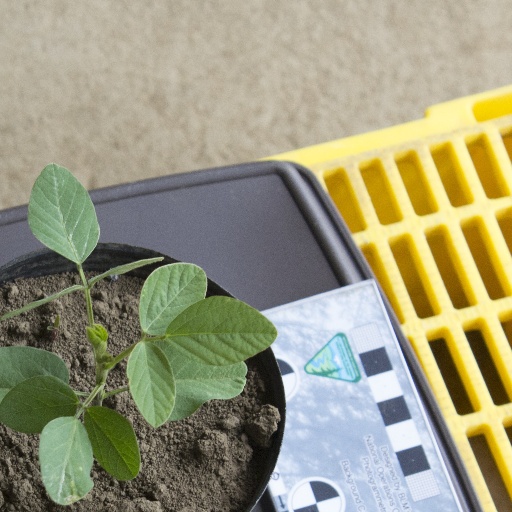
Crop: soybean